EuroSprinter

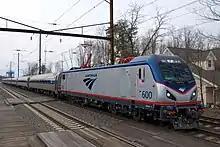
Amtrak ACS-64

The ACS-64 (Cities Sprinter) design is based on the EuroSprinter, but with substantial modifications to meet United States safety standards including crumple zones and an improved safety cage for the driver. It supports all three catenary voltages used in the northeast U.S. (Amtrak's 25 Hz Traction Power System, Amtrak's 60 Hz Traction Power System & Electrification of the New York, New Haven and Hartford Railroad), which is the only region with substantial intercity electrification.